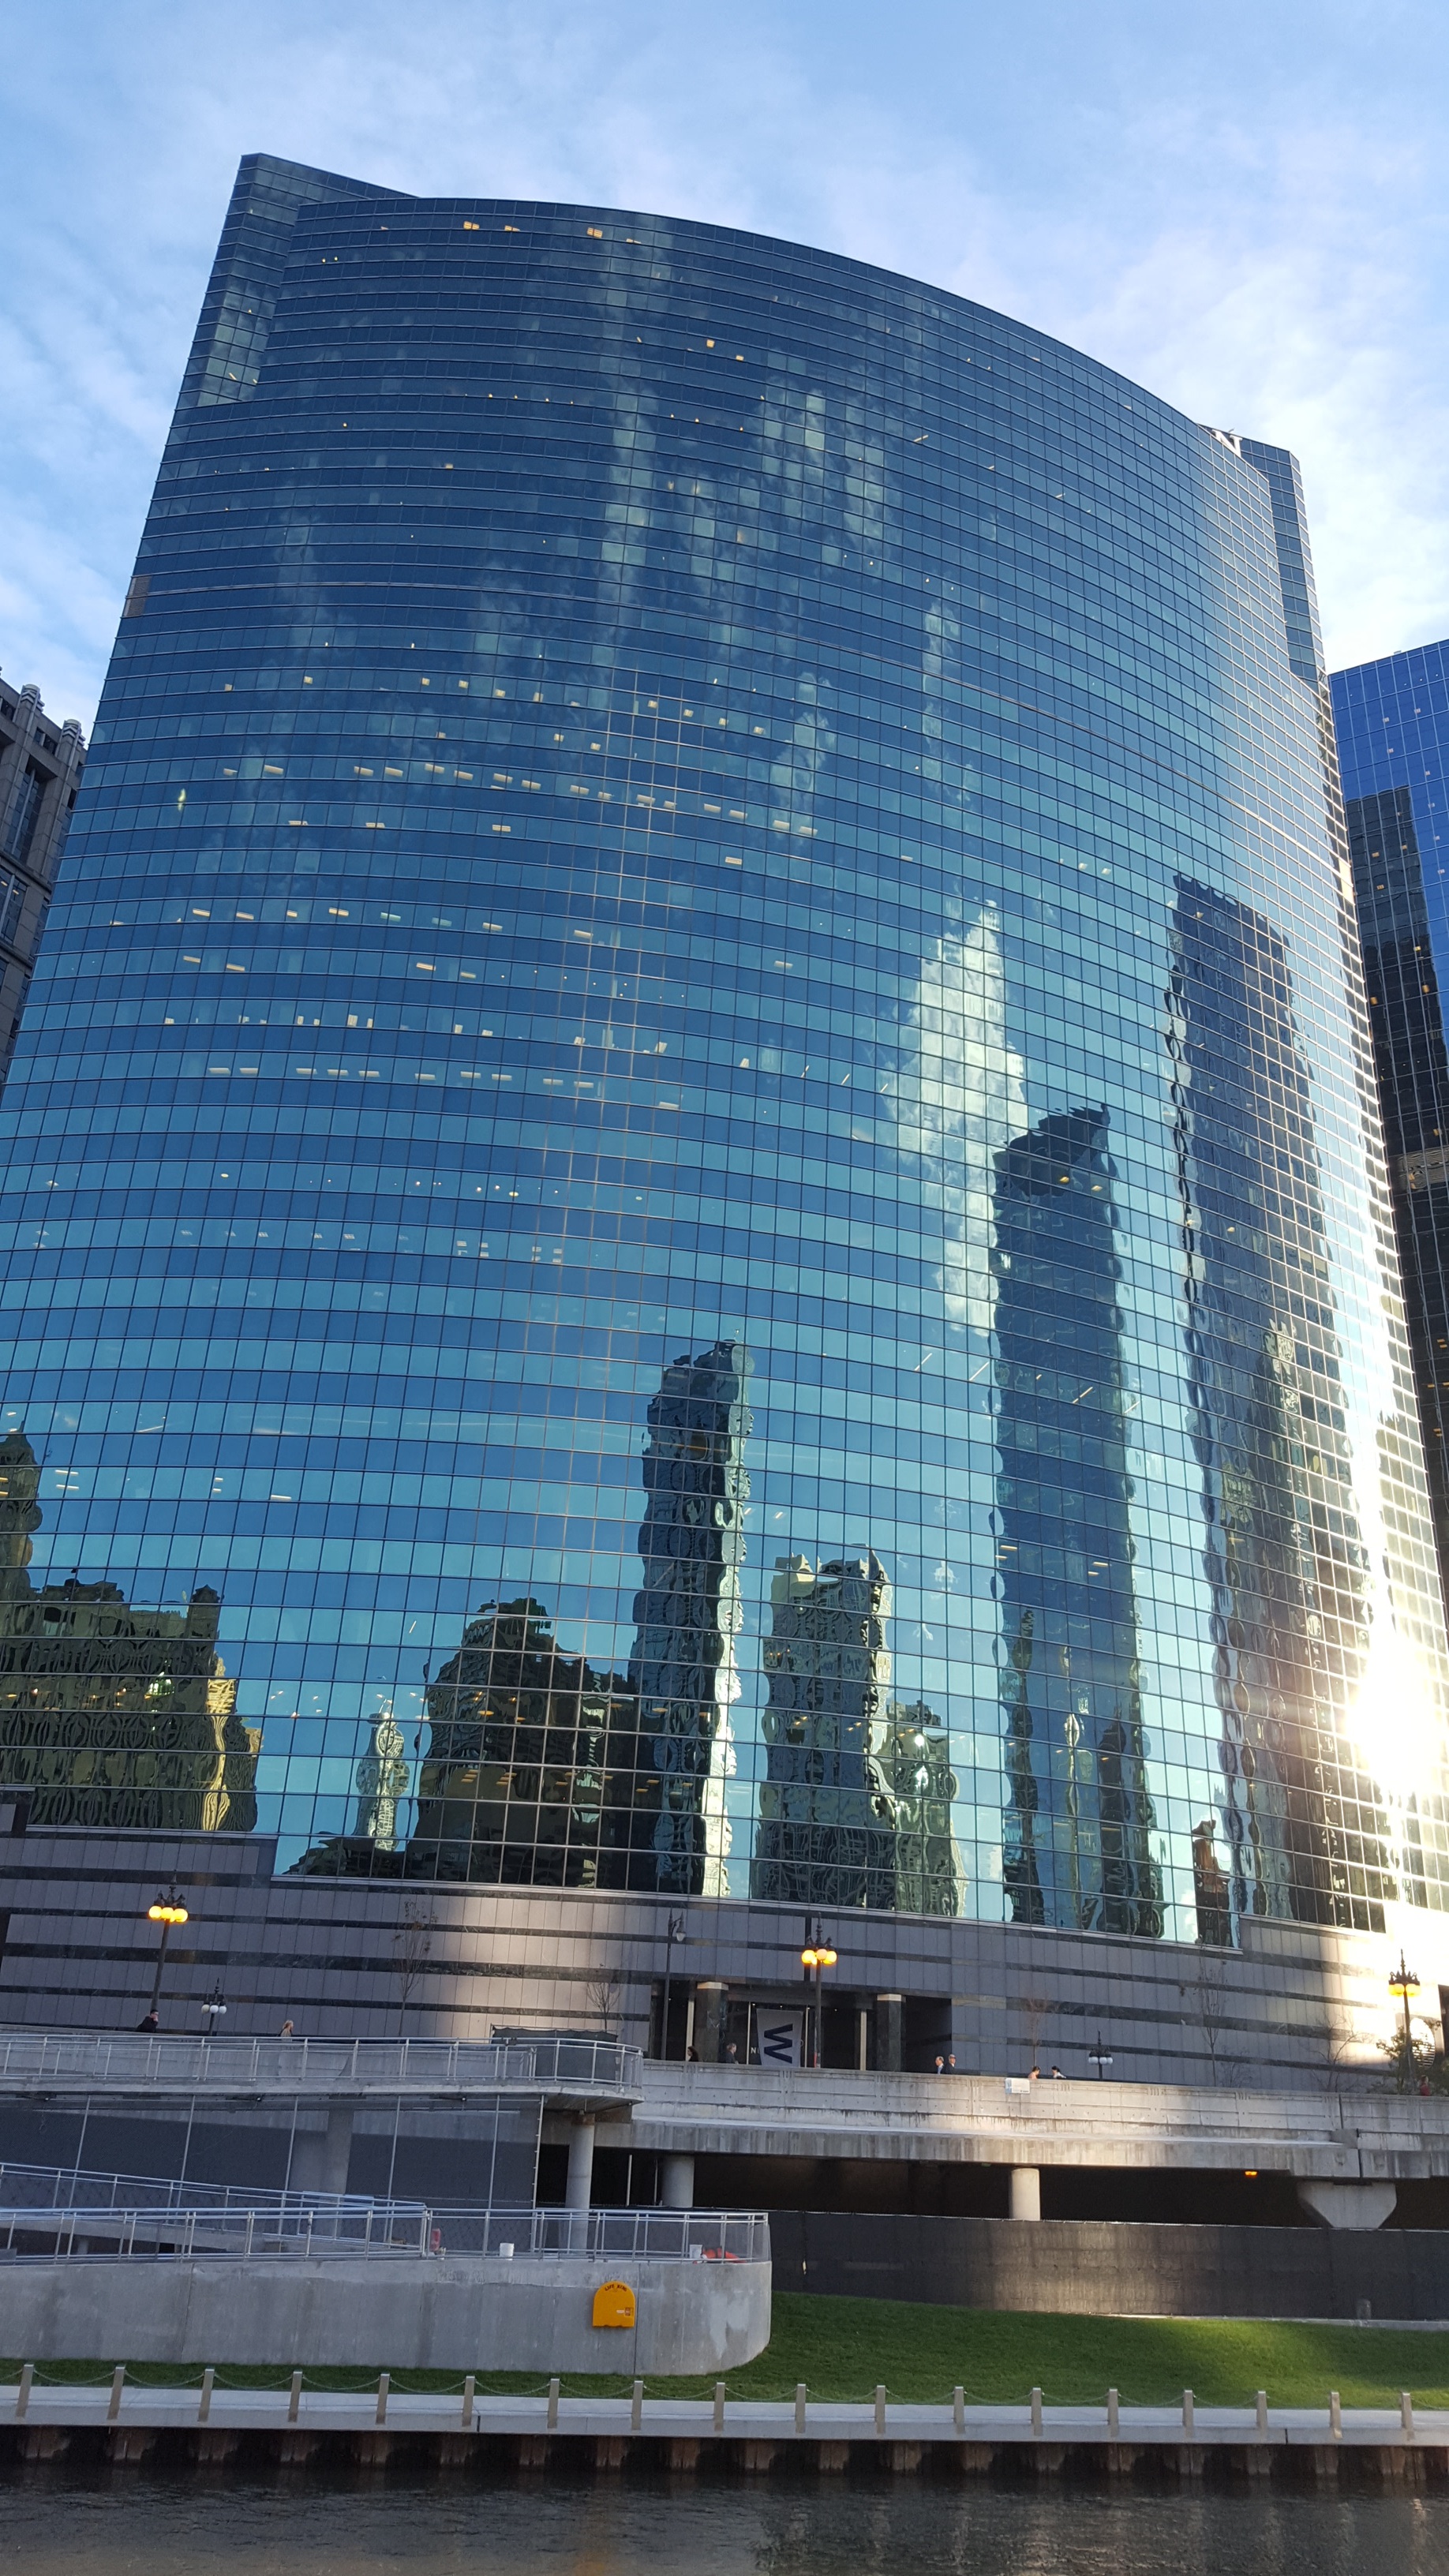
architecture, boat, skyline, glass, building, city, skyscraper, urban, cityscape, downtown, reflection, tower, landmark, chicago, facade, tower block, headquarters, metropolis, urban area, human settlement, metropolitan area